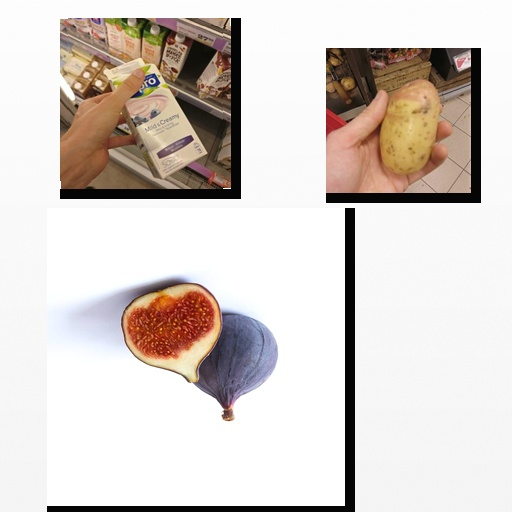
Food items: fig, potato, blueberry_soy_yogurt